Belstead Brook Hotel

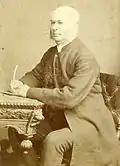
Reverend John Brewster Meadows

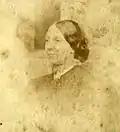
Rose Meadows

In 1831 John Josselyn (1802–1869) and his new bride Emily moved into the house and remained there for about 15 years. John was part of the Josselyn family who owned Belstead Hall, which is not far from this property. After this family left, Charles Deane and his new wife Catherine Pytches lived there for a few years.